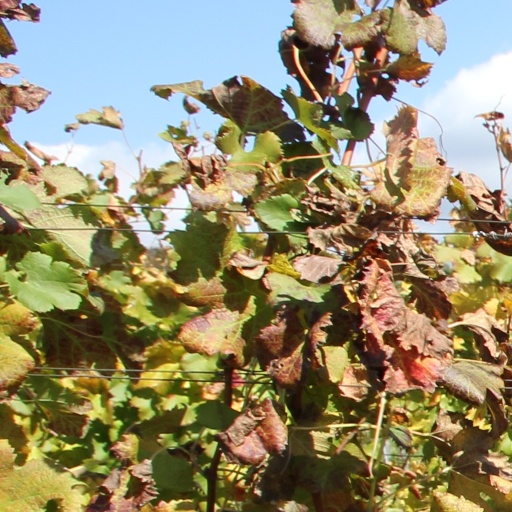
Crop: grape